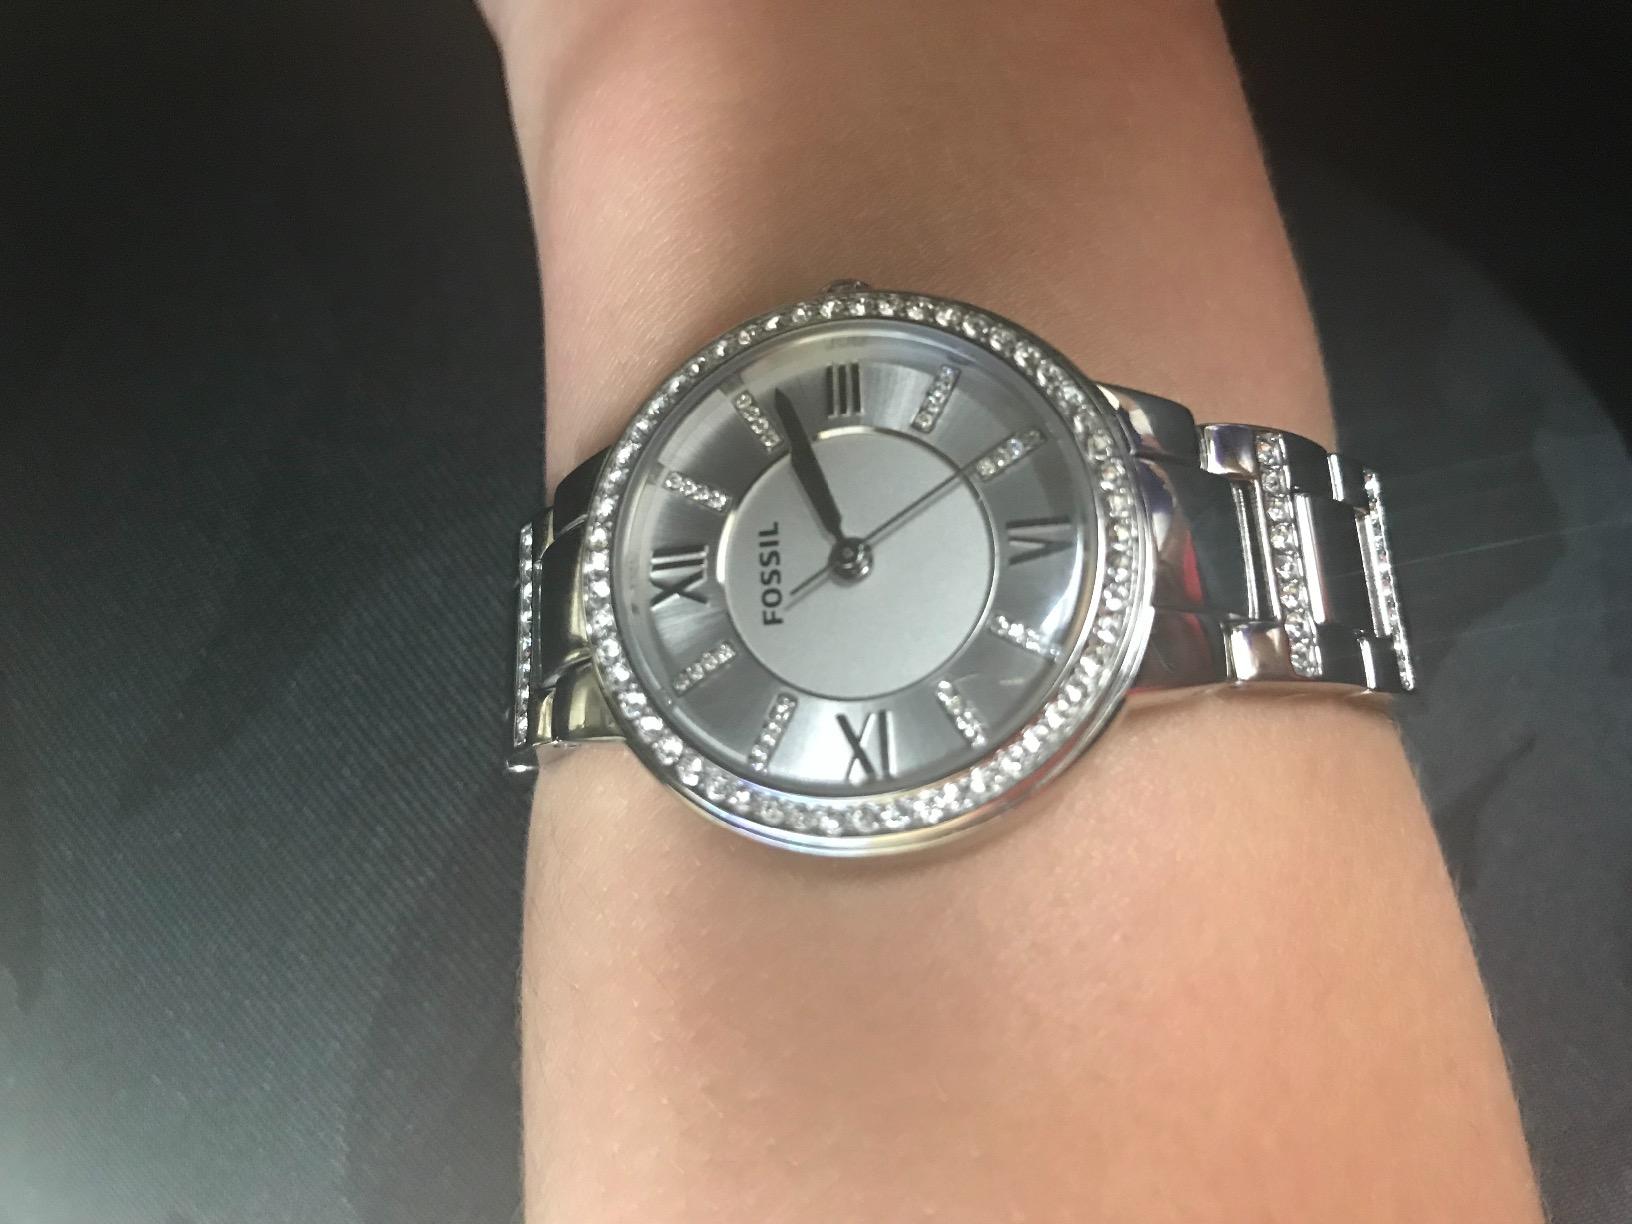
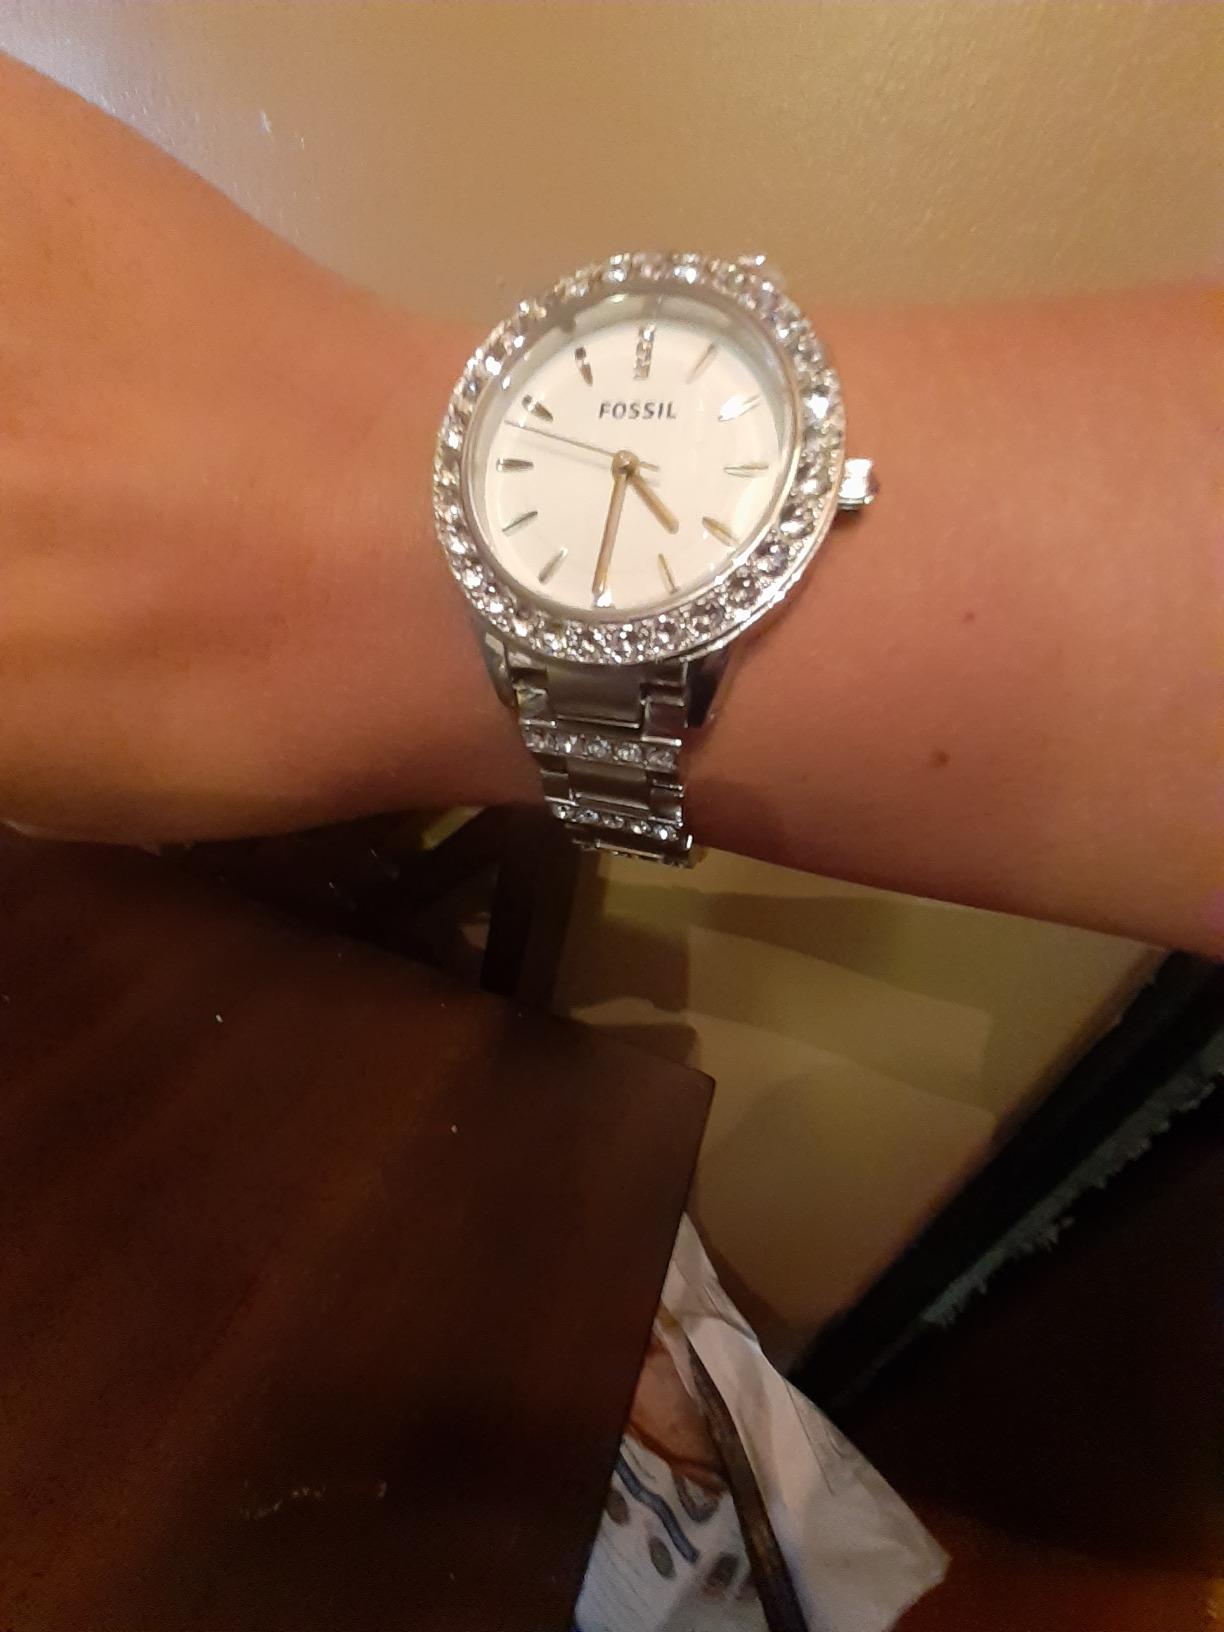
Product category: accessories_watch
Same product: no